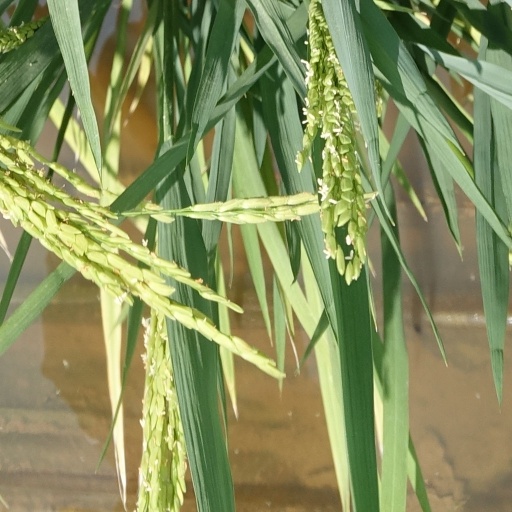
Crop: rice